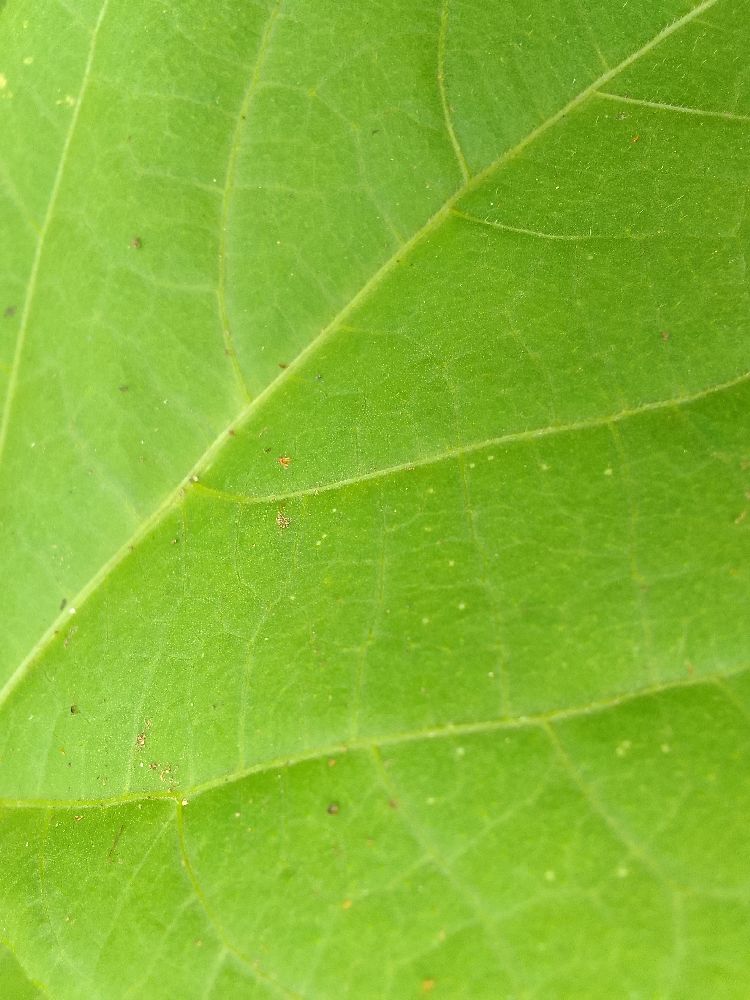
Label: healthy